Ghanaian cuisine

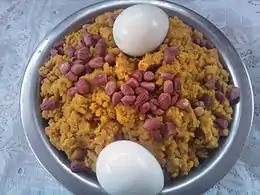
"Etor" is a popular dish in south Ghana, prepared with plantain or with yam boiled and mashed, and mixed with palm oil. Groundnuts (peanuts) and eggs are used to garnish the dish.

There are many sweet local foods that have been marginalized due to their low demand and long preparation process. Ghanaian sweet foods (or confectionery) may be fried, barbecued, boiled, roasted, baked or steamed. There is a popular belief in Ghana that overconsuming sugar can make men impotent, and any consumption will impact their libido.